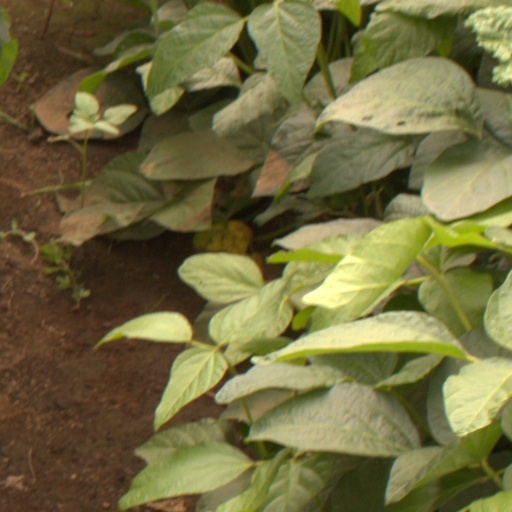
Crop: soybean